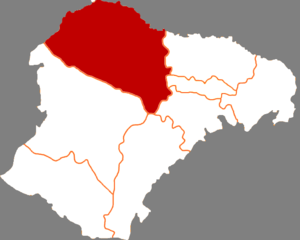
La bannière de Hanggin est une subdivision administrative de la région autonome de Mongolie-Intérieure en Chine. Elle est placée sous la juridiction de la ville-préfecture d'Ordos.